Wilhelm Gass

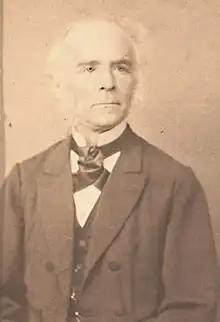
Wilhelm Gass (1813-1889)

Wilhelm Gass (November 28, 1813 – February 21, 1889) was a German theologian born in Breslau. He was the son of theologian Joachim Christian Gass (1766–1831).